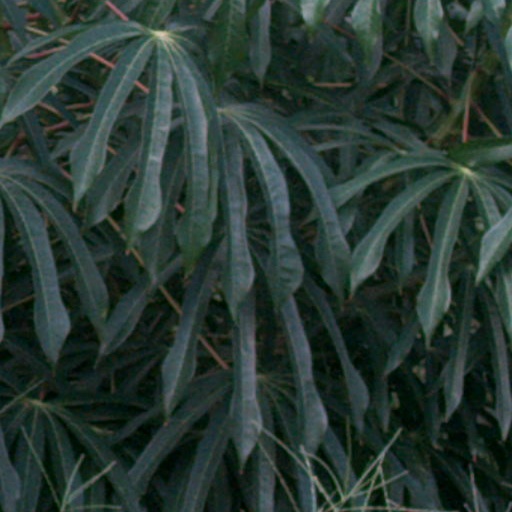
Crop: cassava